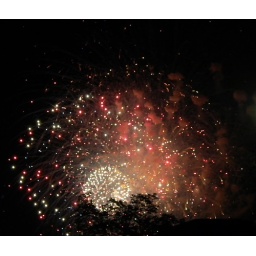
The show started before we got to the monument so we pulled over to the side of the road and enjoyed the show.